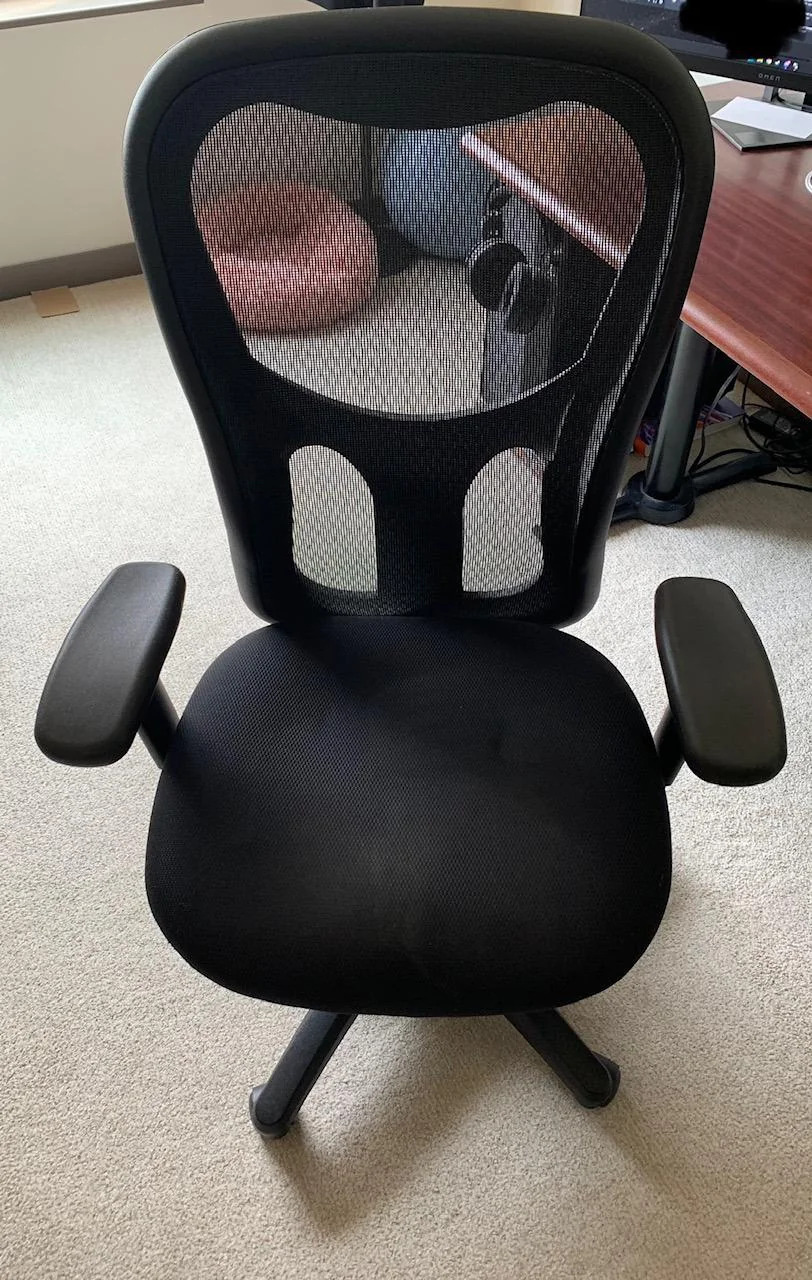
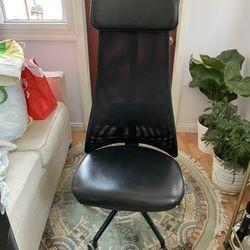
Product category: items_chair
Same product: no